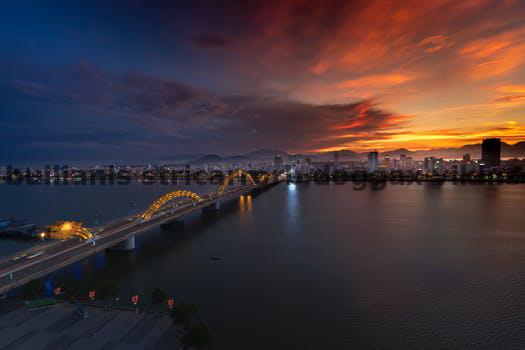
Label: Watermark